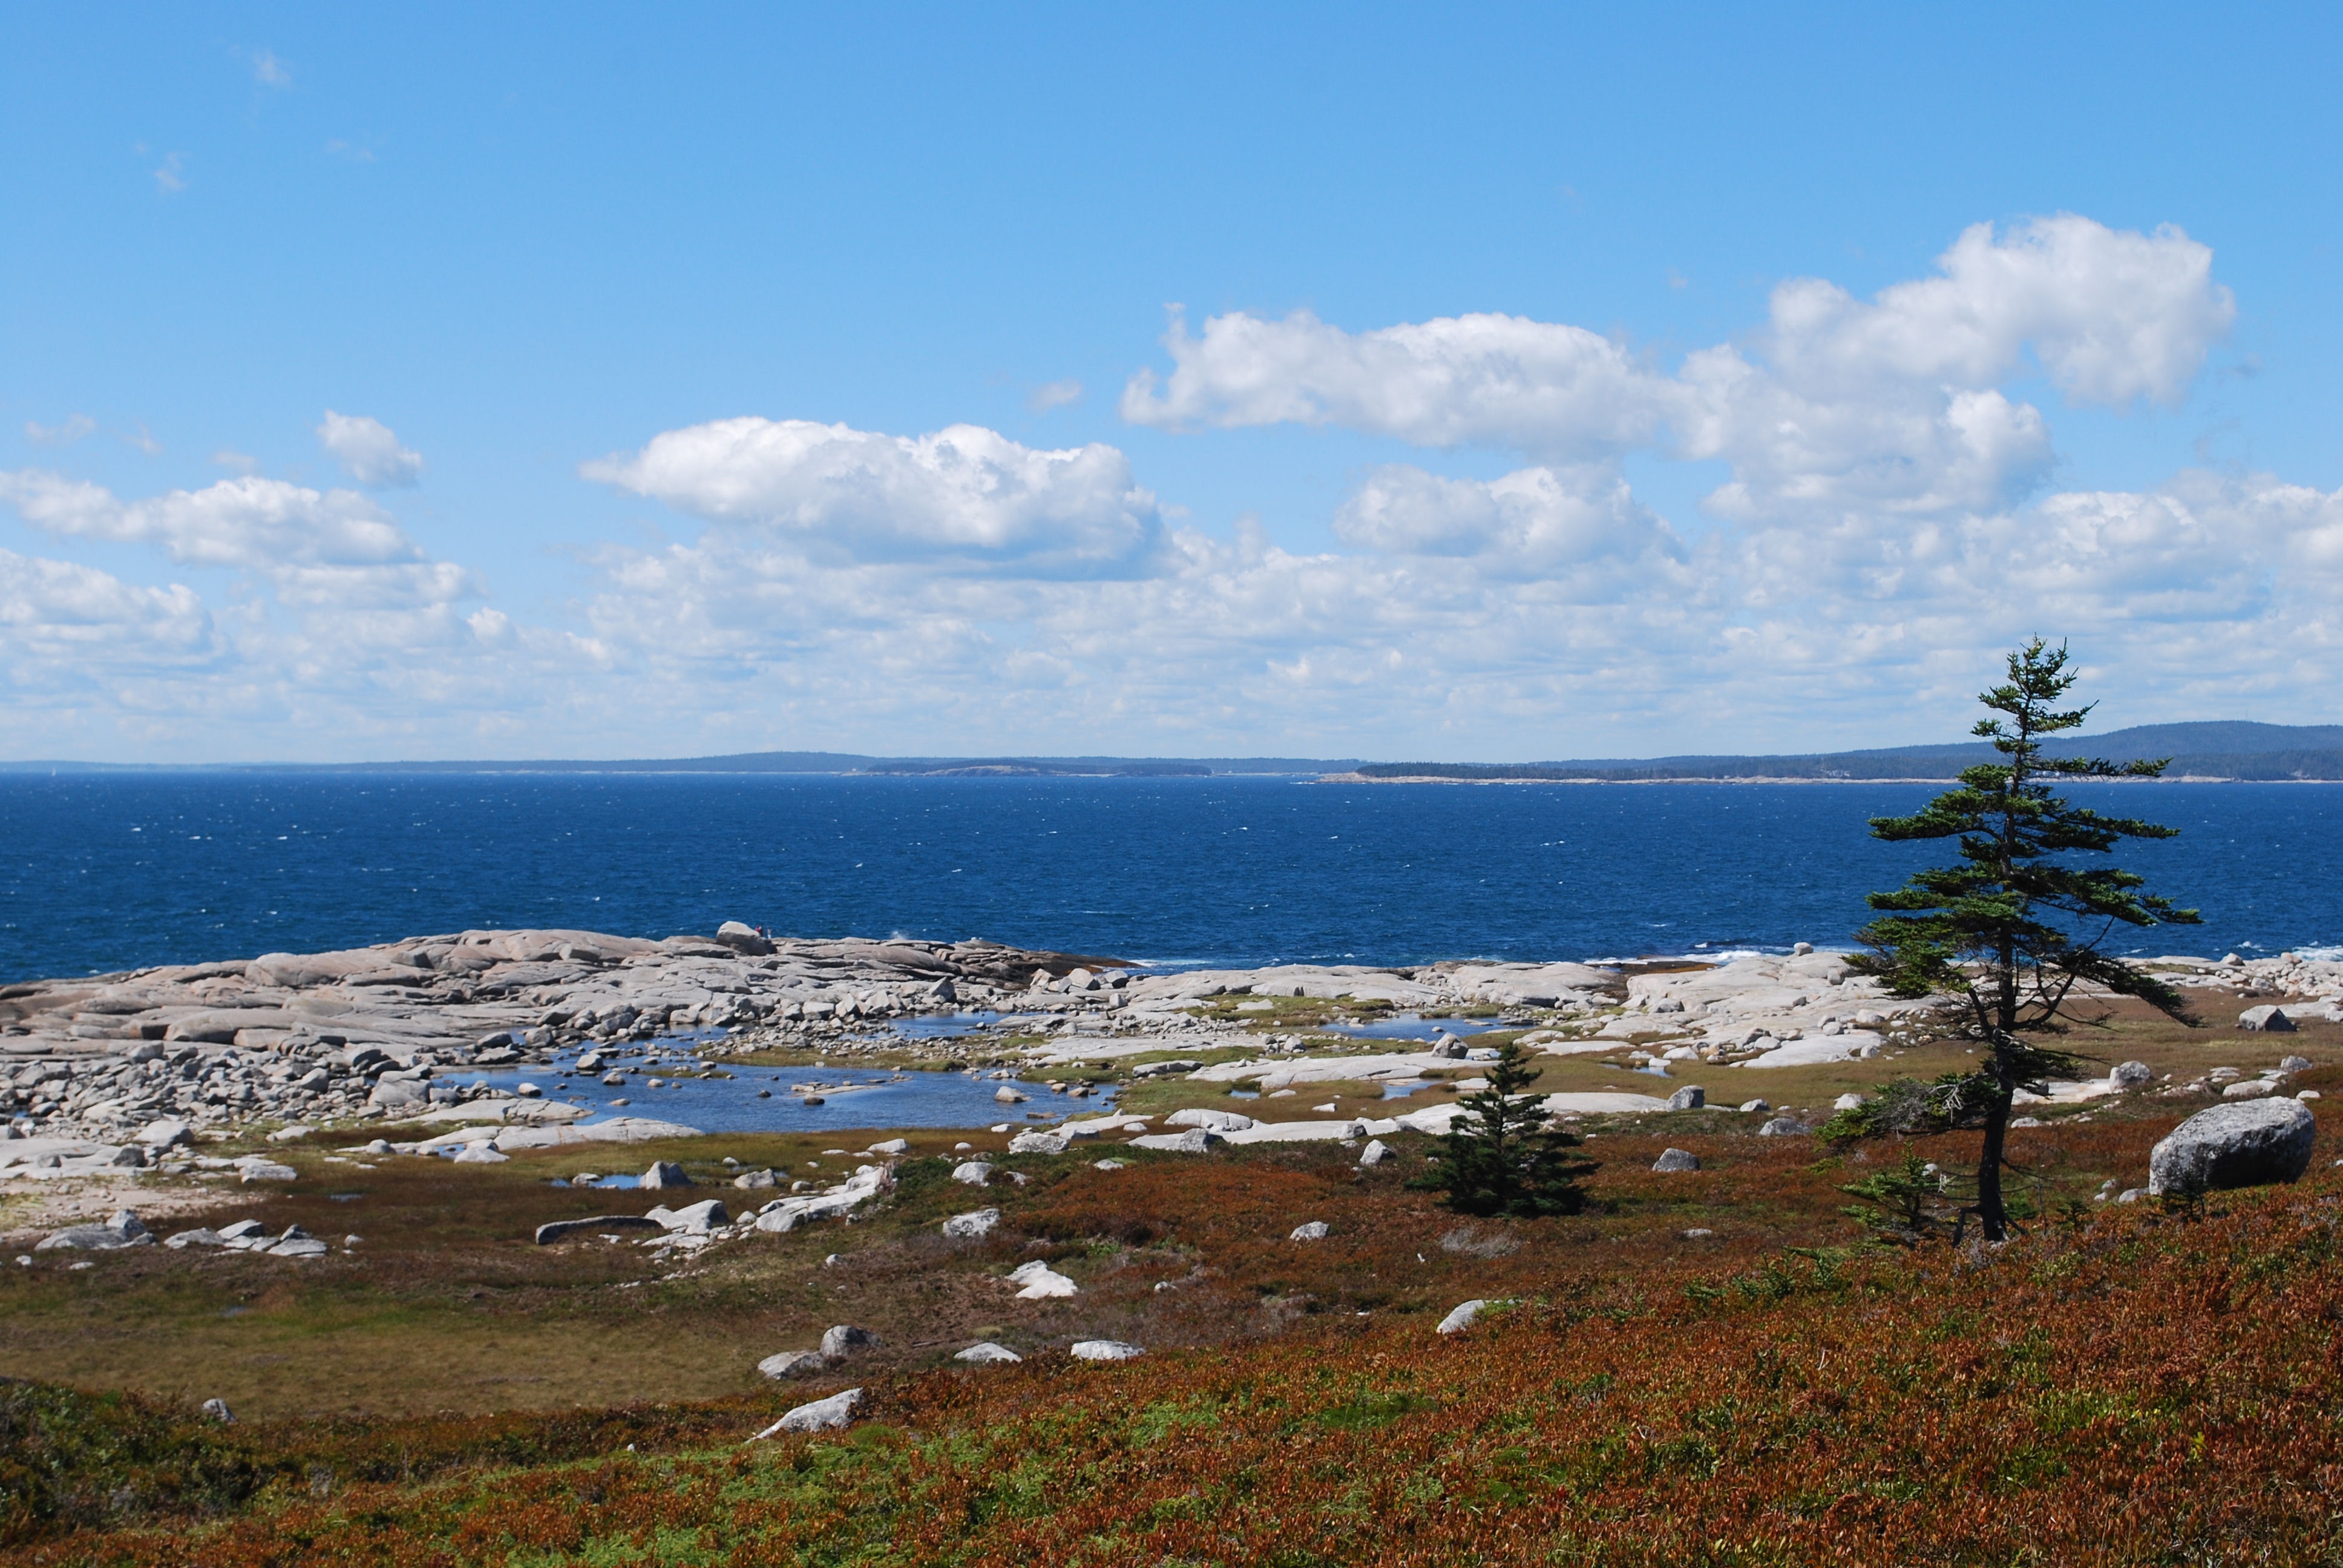
landscape, sea, coast, water, rock, ocean, horizon, mountain, cloud, sky, hill, shore, lake, travel, coastline, cliff, rural, scenic, bay, blue, reservoir, tourism, terrain, body of water, canada, canadian, nova, atlantic, maritime, loch, cape, scotia